Kapilendra Deva

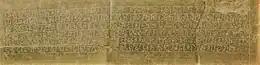
Lingaraj Temple Inscription of Kapilendra Deva issuing warning to the vassal kings for complete loyalty to him or else lose their property and be banished from the kingdom

Raghudevapuram copper plate grant of Raghudeva Narendra who was the governor of Rajamahendravaram Rajya and also a nephew of Kapilendra Deva gives valuable details about the family's history. Their lineage can be traced back to Kapilendra Deva's grandfather Kapileswara who was holding the position of a Nayaka. Kapileswara Nayaka was thus in the military service of the Gangas and occupied the position of a lieutenant in the army. He had a son named Jageswara who was also in the service and possessed a great number of elephants. Jageswara was married to Belama and they had three sons named Balarama, Kapilendra and Parashurama Harichandana. Raghudeva Narendra was the son of Parashurama.